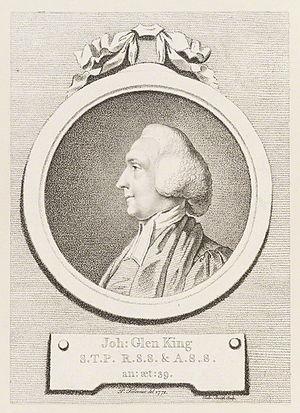
Gabriel Smith est un graveur britannique.